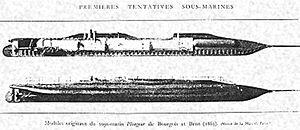
Siméon Bourgois, né à Thionville le 26 mars 1815 et mort à Paris le 24 décembre 1887, est un amiral français.
L'histoire des sous-marins commence par la prise de conscience de l'intérêt de la navigation sous-marine, que ce soit pour des questions de discrétion ou comme défi technique, avant même l'avènement de bateaux destinés à naviguer sous l'eau.
L'invention du bateau remonte à plusieurs milliers d'années, et correspond au besoin que l'homme a très tôt eu de pouvoir se déplacer sur l'eau, qu'il s'agisse de rivière ou de mer. Les bateaux ont accompagné l’homme dans son évolution. De la barque monoxyle du Mésolithique au puissant porte-avions nucléaire moderne, l'histoire des bateaux accompagne celle de l’Homme.
Le Plongeur est un sous-marin français mis au point par le commandant Bourgois et l'ingénieur Charles Brun qui fut lancé et commença ses premiers essais en 1863.